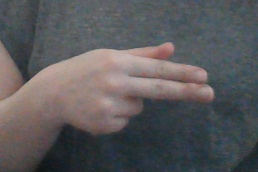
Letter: ghain